Sreenath Sreenivasan

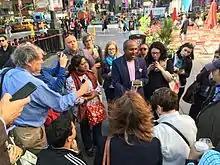
Sree Sreenivasan teaching a social media class in Times Square, NYC

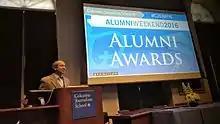
Sree Sreenivasan giving address at 2016 Columbia Journalism Alumni Awards

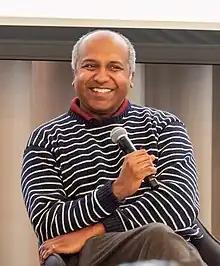
Sreenivasan speaking at a Wikipedia event at Columbia University in 2024

Sreenivasan was appointed the Metropolitan Museum of Art's Chief Digital Officer in August 2013. In this role he supervised 70 employees throughout the museum.